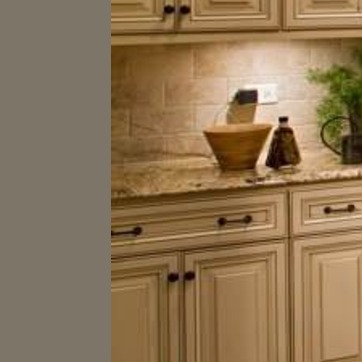
Material: polishedstone